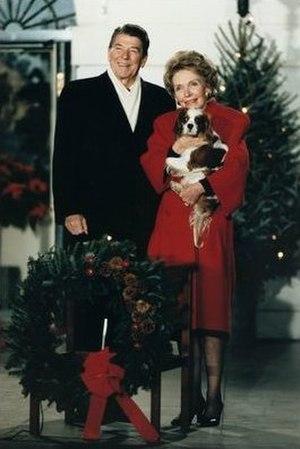
Depuis John Adams, premier président des États-Unis à occuper la Maison-Blanche en 1800, tous les présidents, à l'exception de Chester A. Arthur puis de Donald Trump, ont eu des animaux avec eux à la Maison-Blanche. Les animaux de compagnie présents à la Maison-Blanche furent assez vite médiatisés après la Seconde Guerre mondiale et connus des Américains, participant à la « mythologie » du lieu.